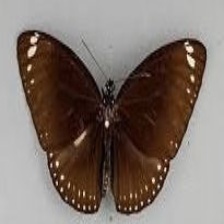
Species: BLUE SPOTTED CROW
Butterfly family (ImageNet category): monarch